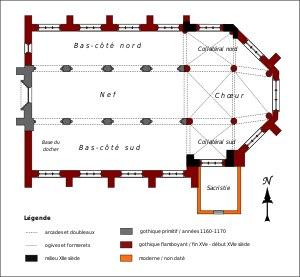
L'église Saint-Martin est une église catholique paroissiale située à Gilocourt, dans l'Oise, en France. Depuis l'extérieur, elle apparaît comme un édifice de style presque exclusivement gothique flamboyant. L'importance de la surface vitrée et les réseaux très soignés sont à souligner. En revanche, il n'y a qu'un petit clocher en charpente, et la façade occidentale donnant sur la rue est bien austère, malgré l'élégant portail de style gothique primitif. Il annonce une nef du même style, qui n'a jamais été voûtée et dont les fenêtres latérales sont murées, mais qui séduit toujours par ses grandes arcades d'un profil complexe, qui retombent sur des faisceaux de trois colonnettes à chapiteaux de chaque côté. Les bas-côtés sont plus larges que d'habitude, surtout celui du sud, et inondés de lumière. Les parties orientales sont purement flamboyantes, bien qu'englobant encore des structures plus anciennes. Le vaisseau central du chœur et ses bas-côtés sont voûtés à la même hauteur, qui est bien plus modeste que celle de la nef, et forment ensemble un espace liturgique largement unifié, sans aucun cloisonnement.